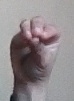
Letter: ha